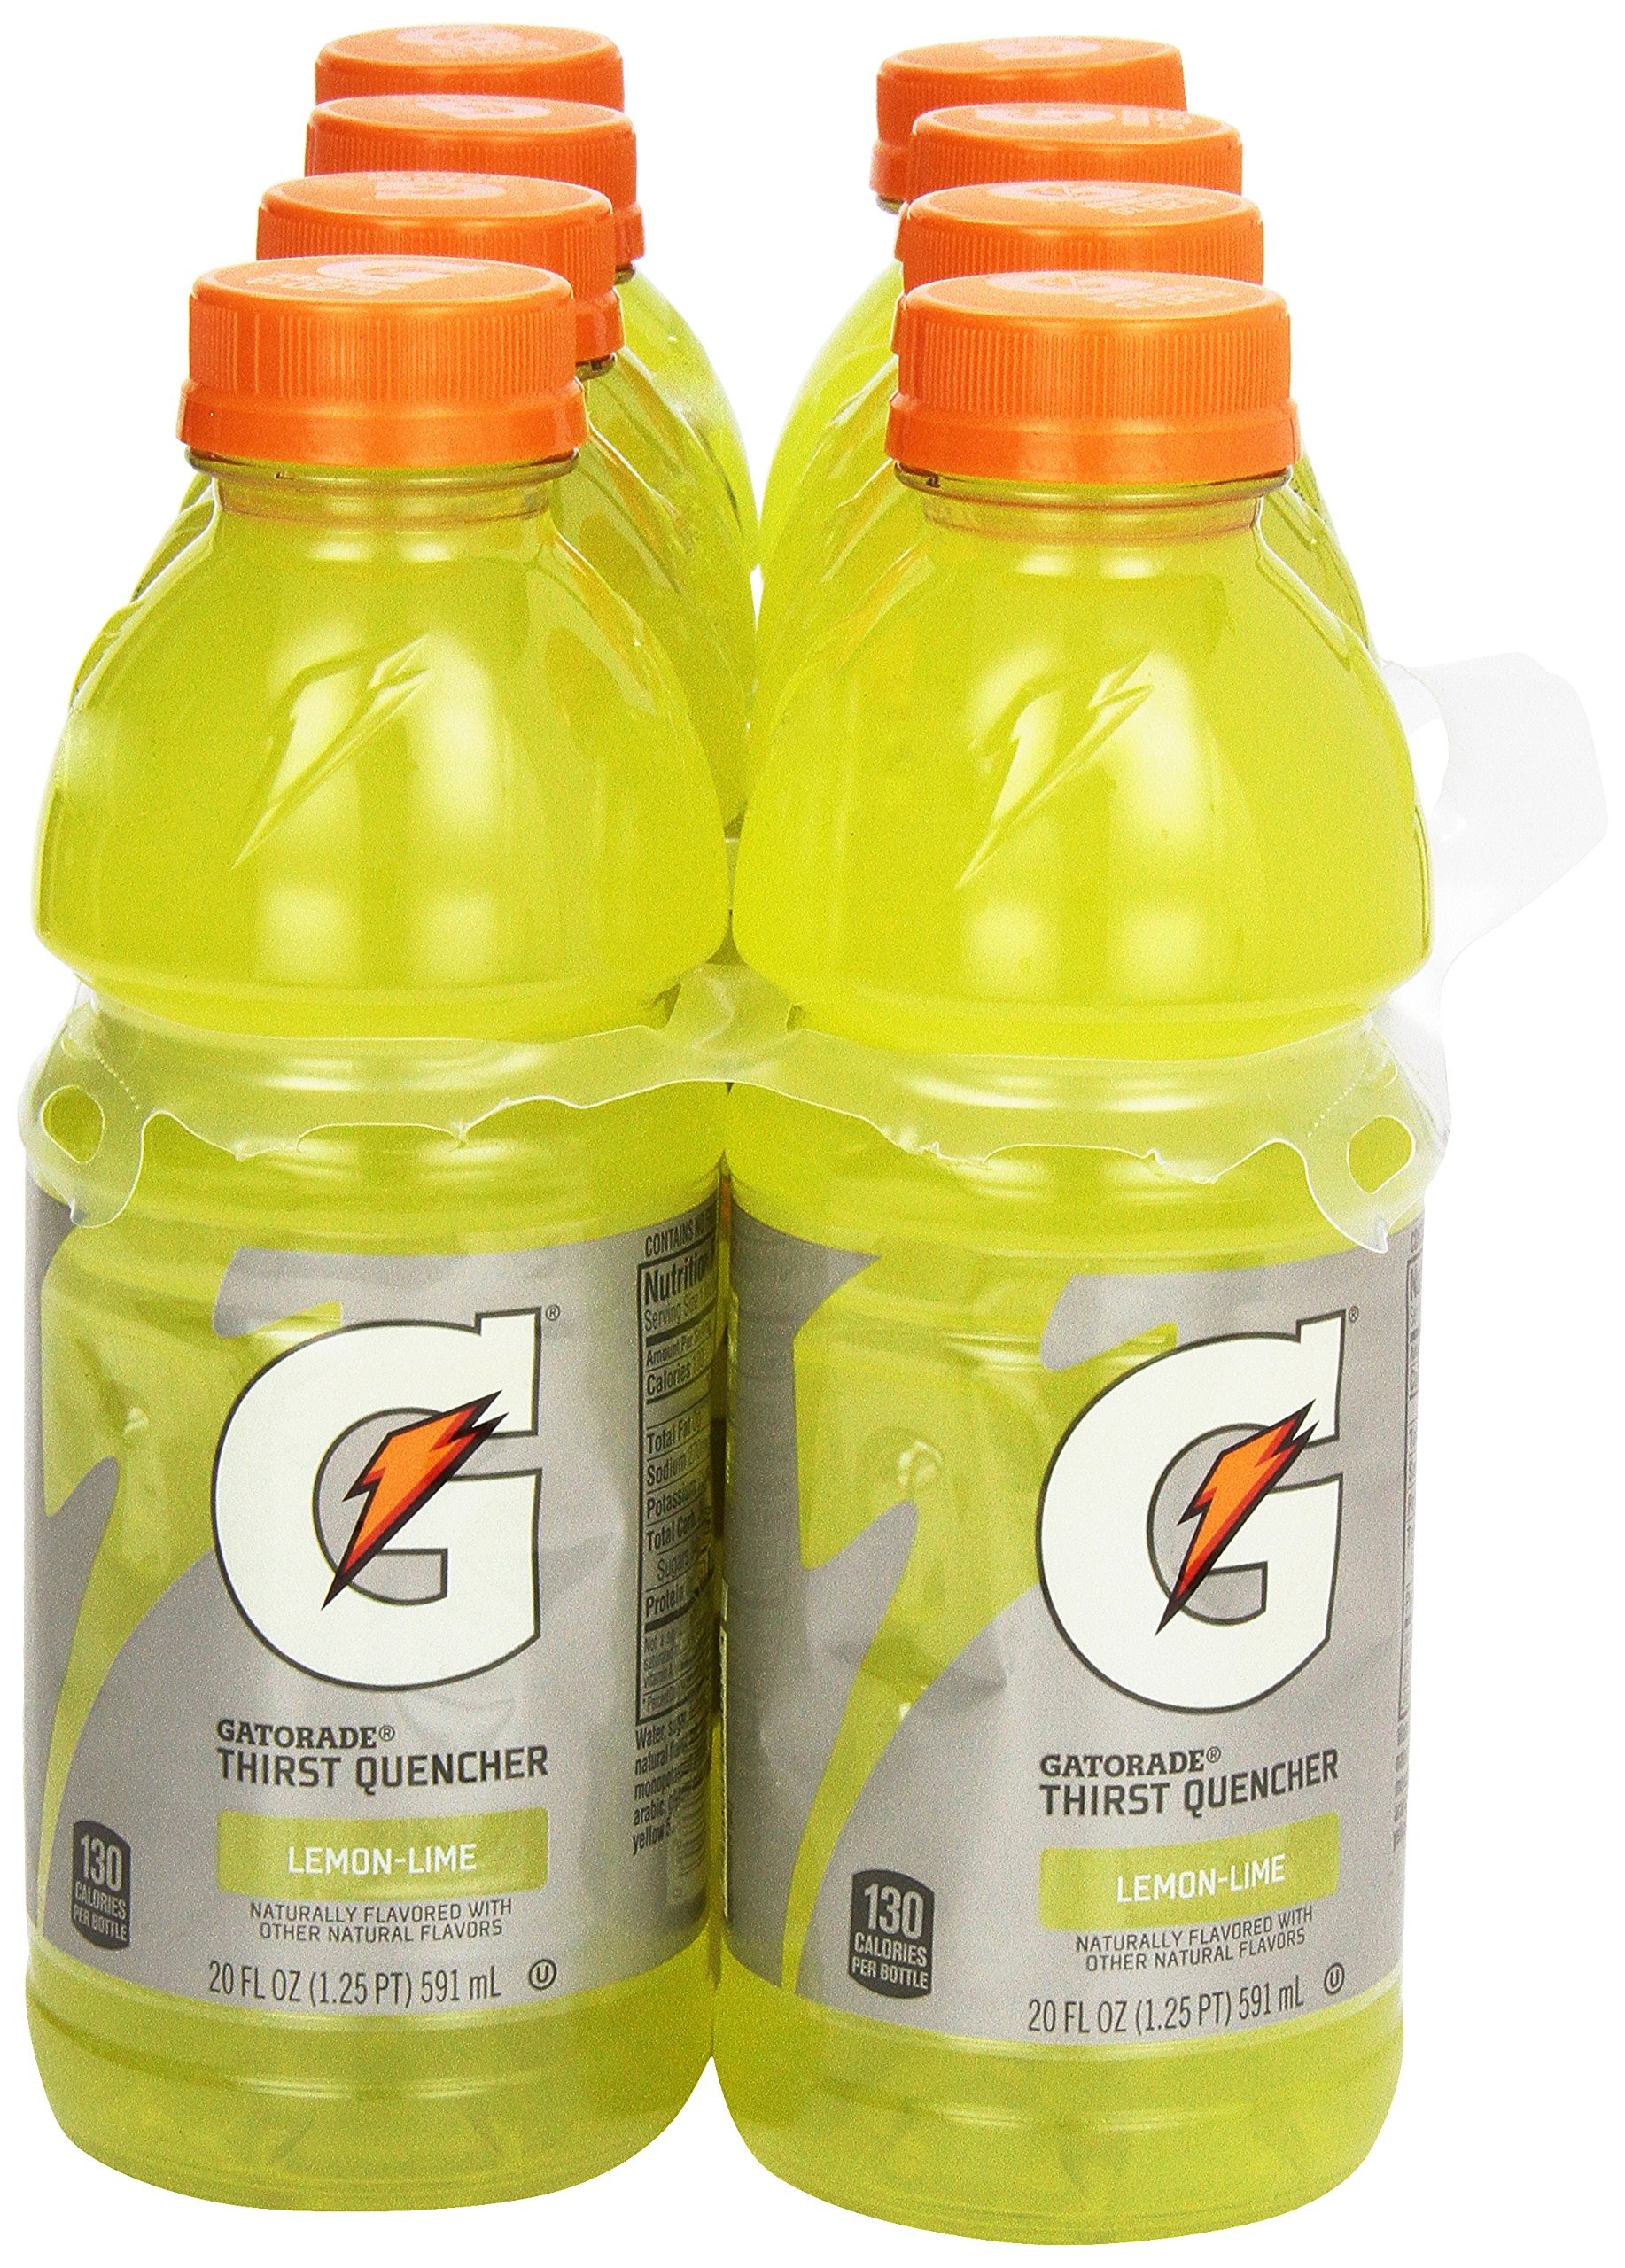
Item Name: Gatorade Thirst Quencher, Lemon Lime, 8 ct, 20 oz
Bullet Point: Product of United States of America
Value: 160.0
Unit: Fl Oz

Price: 7.99